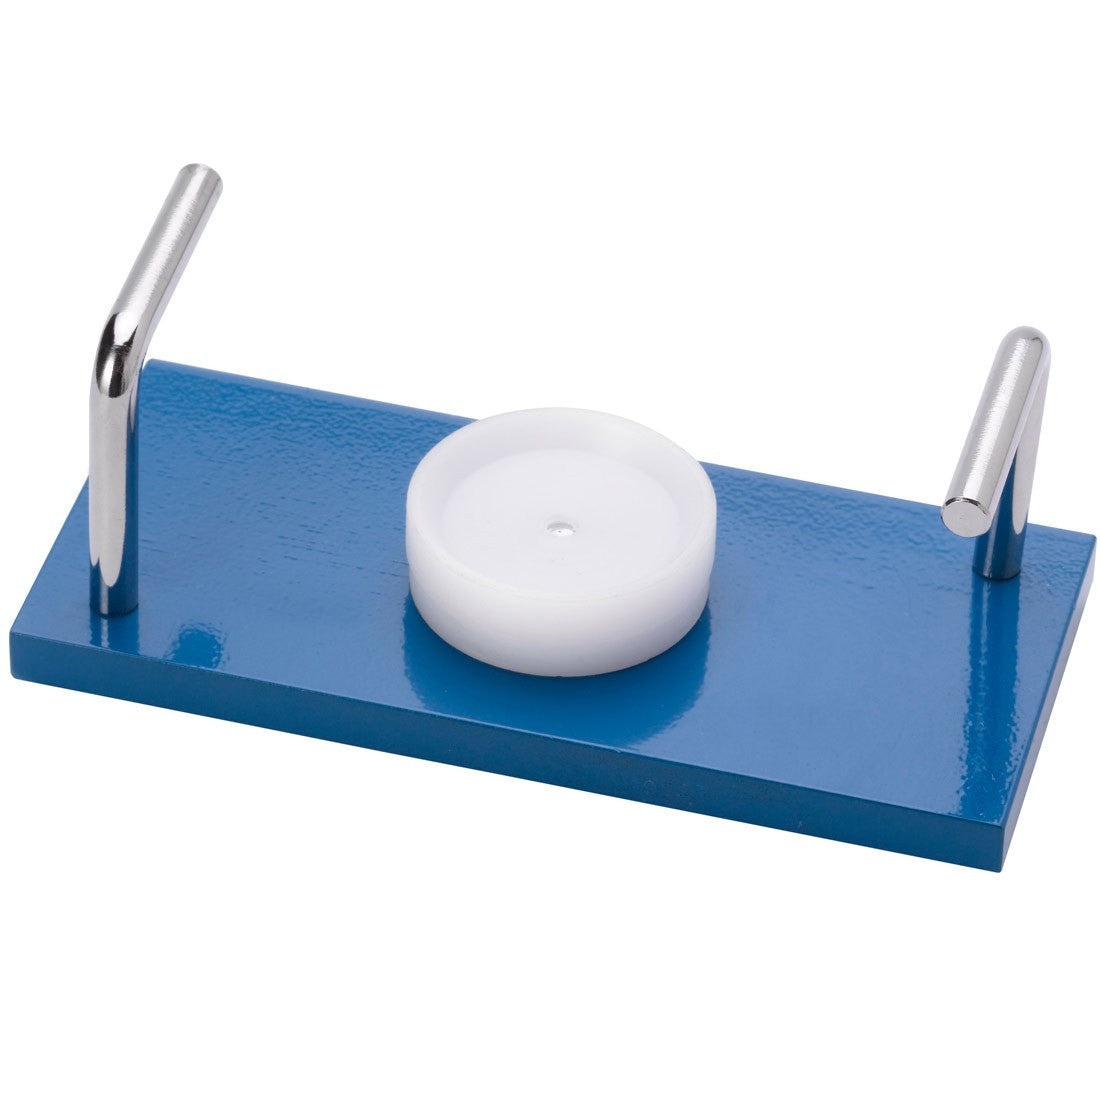
HO-560, Economy Watch Strap Holder
Brand: Watch Parts Depot
Most effective to hold the straps in place while repairing or changing the battery, without actually removing the band. Provided with a nylon die to protect the dial/case while holding the watch. Watch Strap Holder
Category: Health & Beauty > Jewelry Cleaning & Care > Watch Repair Kits